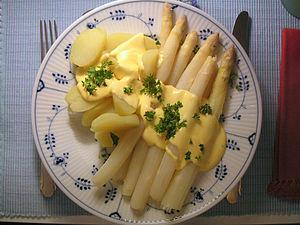
Fonds
La cuisine allemande est une cuisine riche en diversité. Au-delà des stéréotypes concernant la consommation de bière, porc, choux et pommes de terre, elle développe une cuisine aux ingrédients multiples, mariant le sucré et le salé. Elle possède en outre un volet gastronomique et des chefs de renom.
Une sauce est une préparation culinaire, froide, tiède ou chaude, destinée à être servie avec un mets salé ou sucré. Composée d’un simple jus ou d'un apprêt très élaboré, la sauce peut servir d’accompagnement, comme la mayonnaise, la béarnaise ou le coulis de fruits, mais aussi d’élément de cuisson, comme pour une daube ou un ragoût.